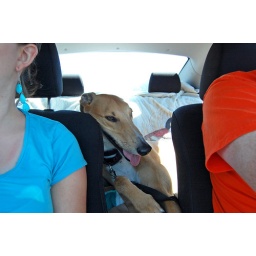
riding in cars with dogs